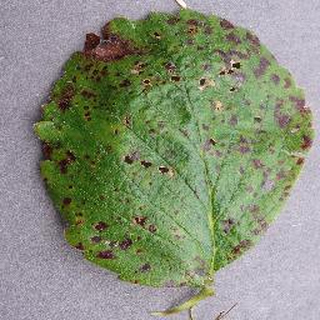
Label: strawberry_leaf_scorch